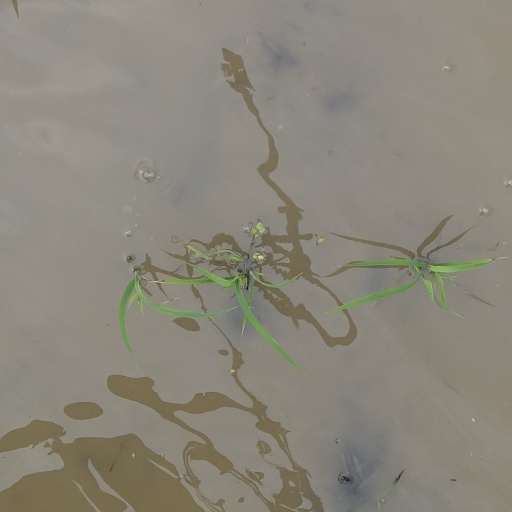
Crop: rice